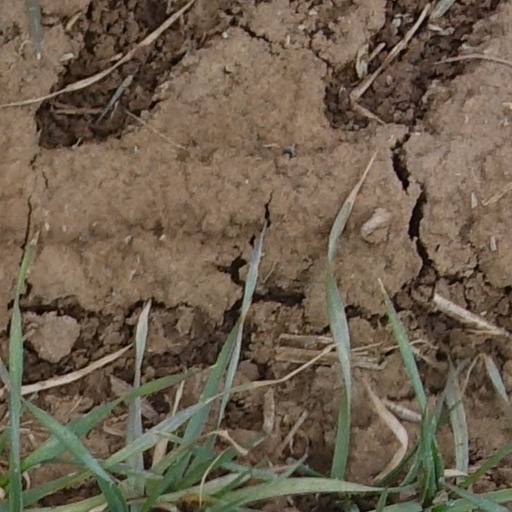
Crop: wheat